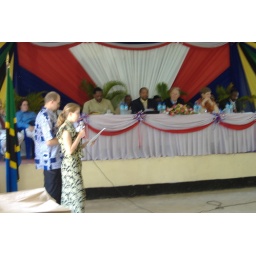
white guy in the middle of the table is US Ambassador, next to him is our Country Director